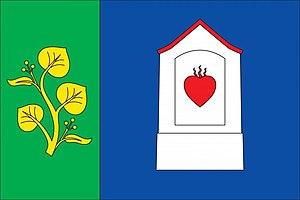
Xaverov est une commune du district de Benešov, dans la région de Bohême-Centrale, en République tchèque. Sa population s'élevait à 57 habitants en 2020.